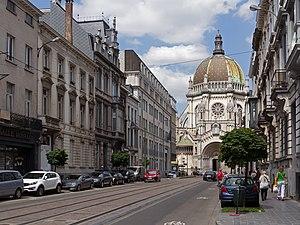
Bruxelles-Schaerbeek, église Royale Sainte-Marie This is a photo of a monument in Brussels, number: 2264-0003/0
L'église royale Sainte-Marie est un édifice religieux catholique sis place de la Reine à Schaerbeek en Belgique. Construite au XIXe siècle en style romano-byzantin, l’église se trouve sur le « tracé royal » menant de la résidence royale de Laeken au palais royal de Bruxelles. Officiellement dédiée à Notre-Dame de l’Assomption elle est populairement associée à Louise-Marie d’Orléans première reine des Belges, ce qui lui valut son qualificatif de ‘royal’.
Cette page reprend une partie des bâtiments remarquables se trouvant sur le trajet de la ligne 93 du tramway de Bruxelles.